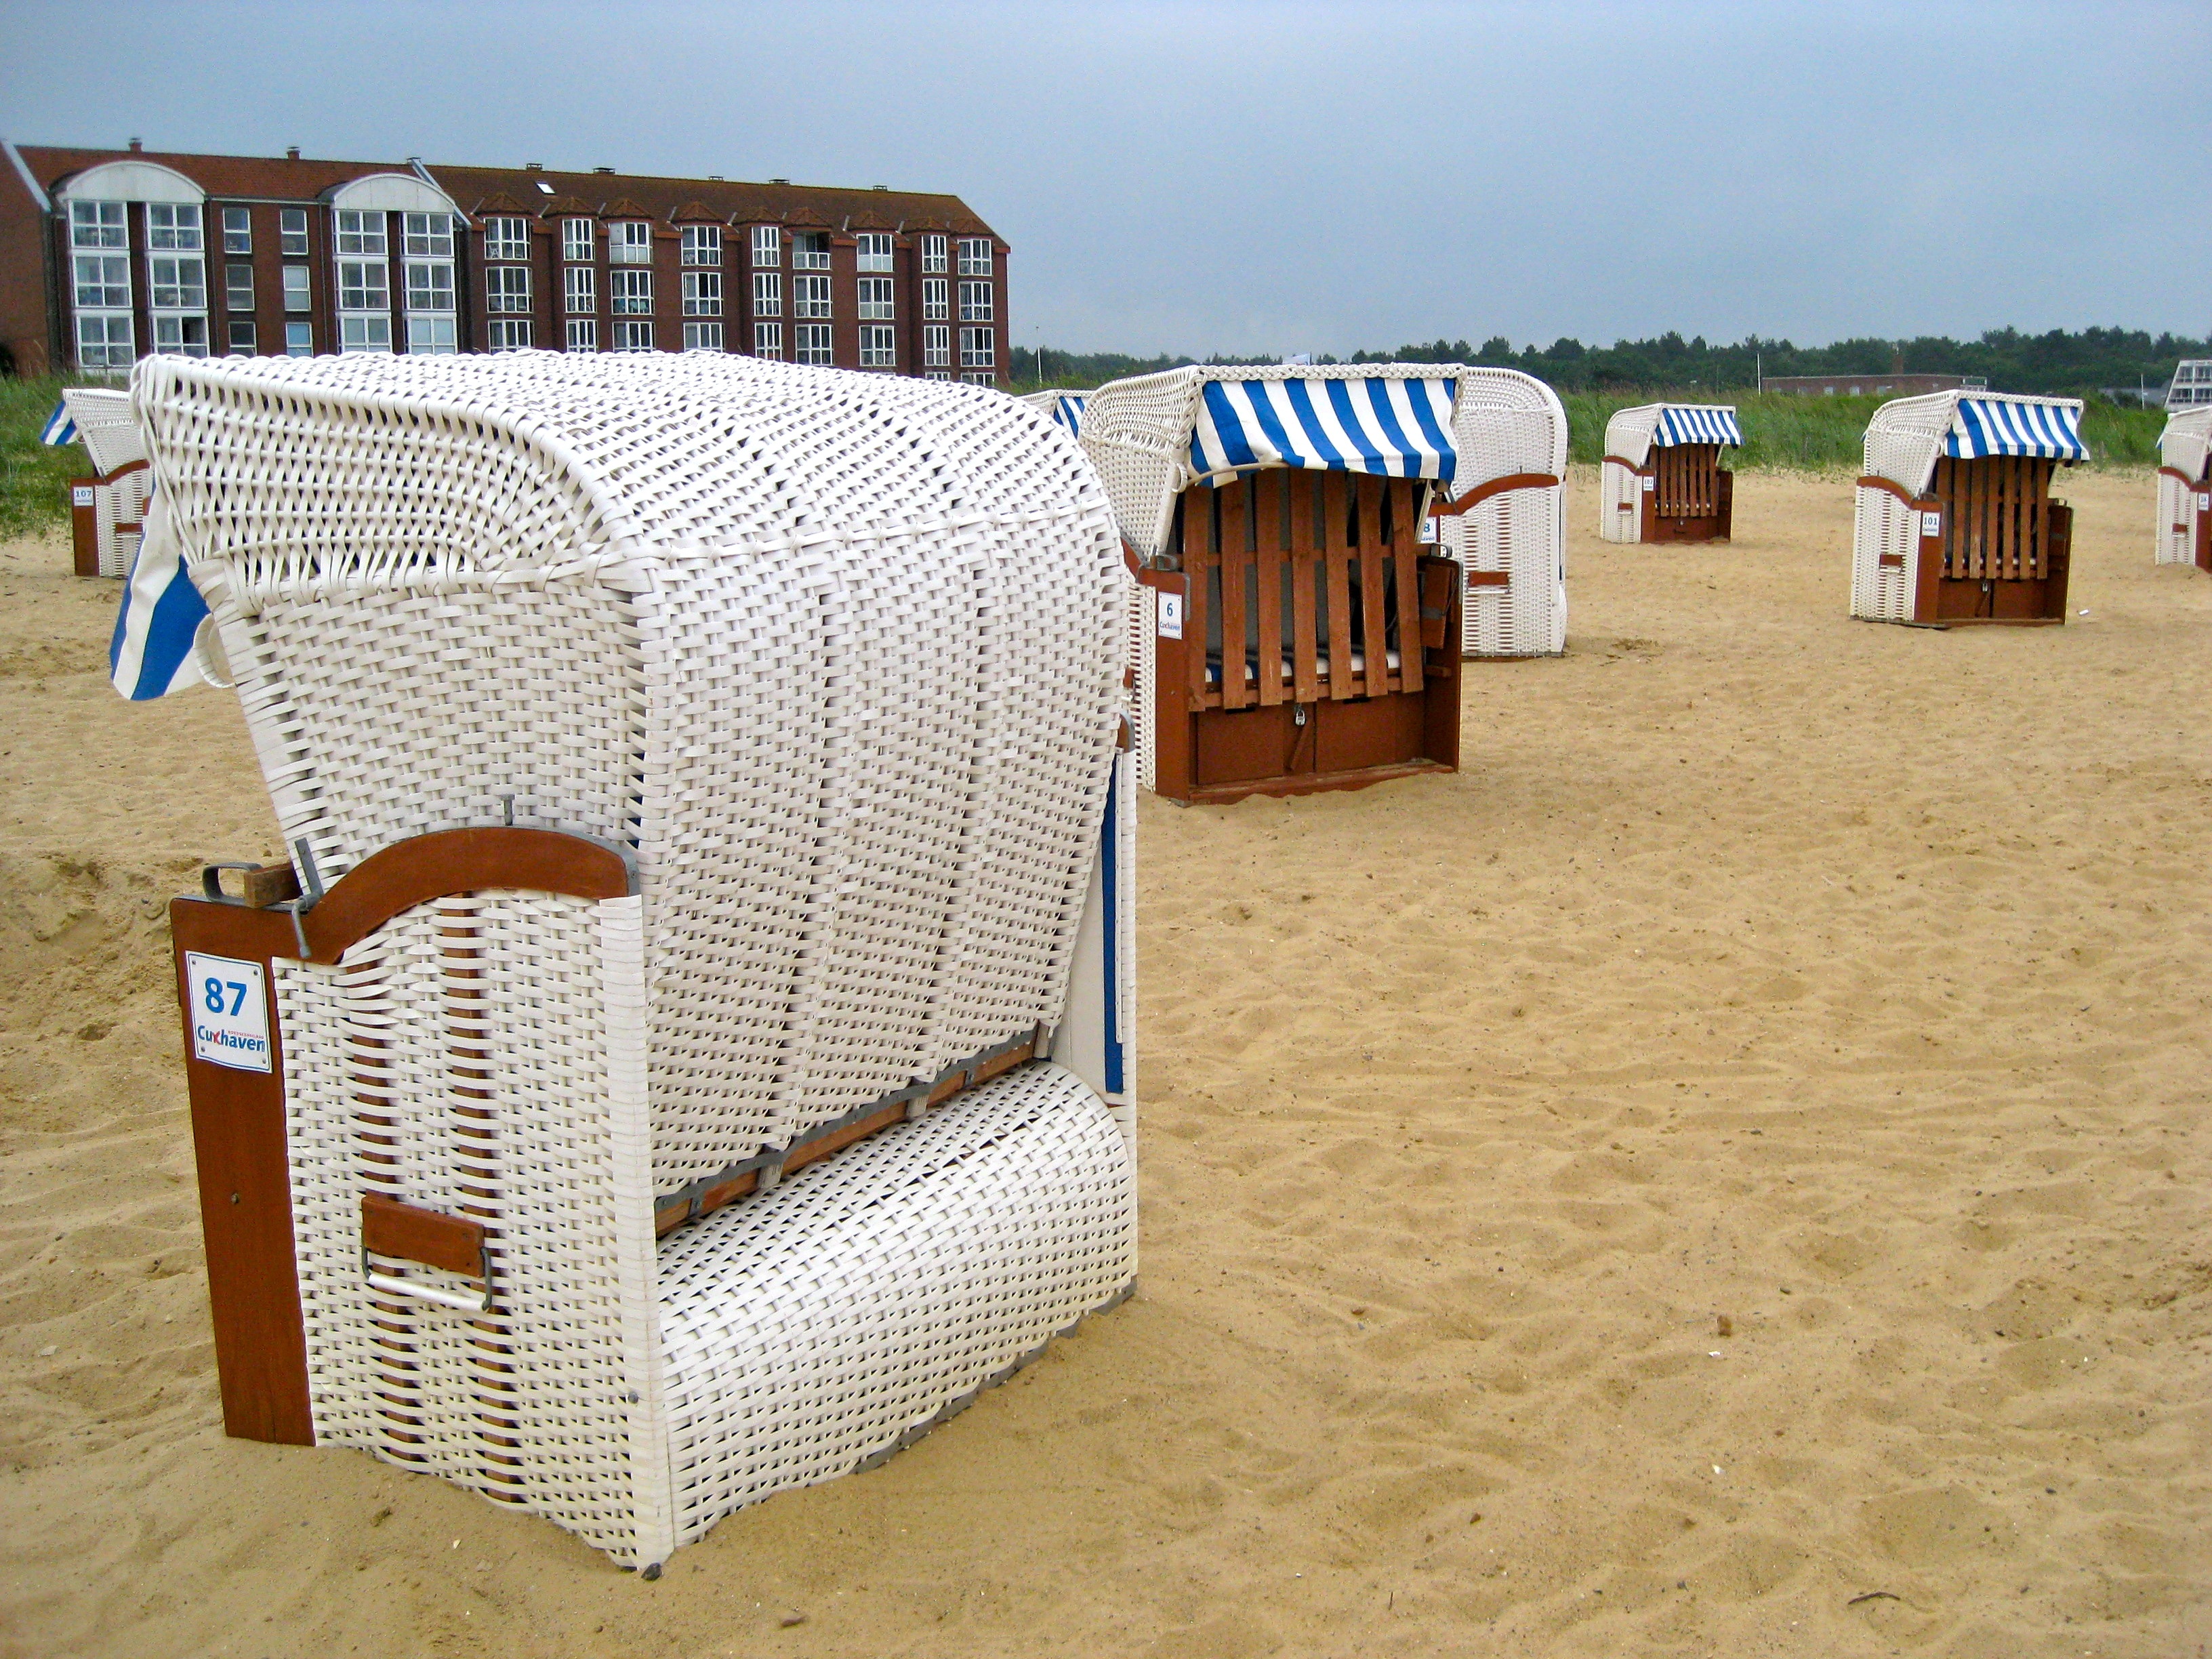
beach, sand, wood, furniture, material, wicker, product, baltic sea, beach chair, clubs, outdoor structure